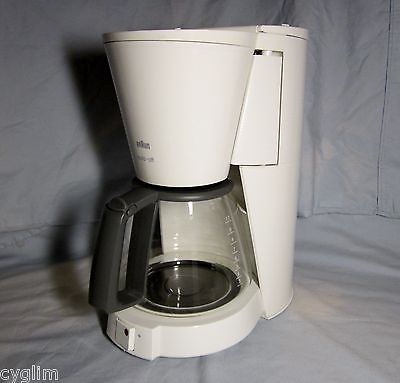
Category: coffee maker